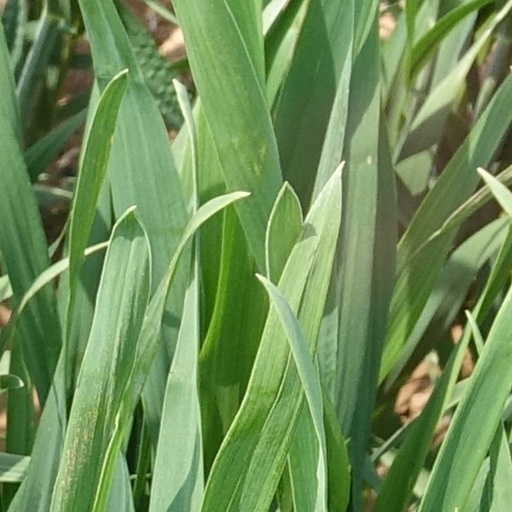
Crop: wheat